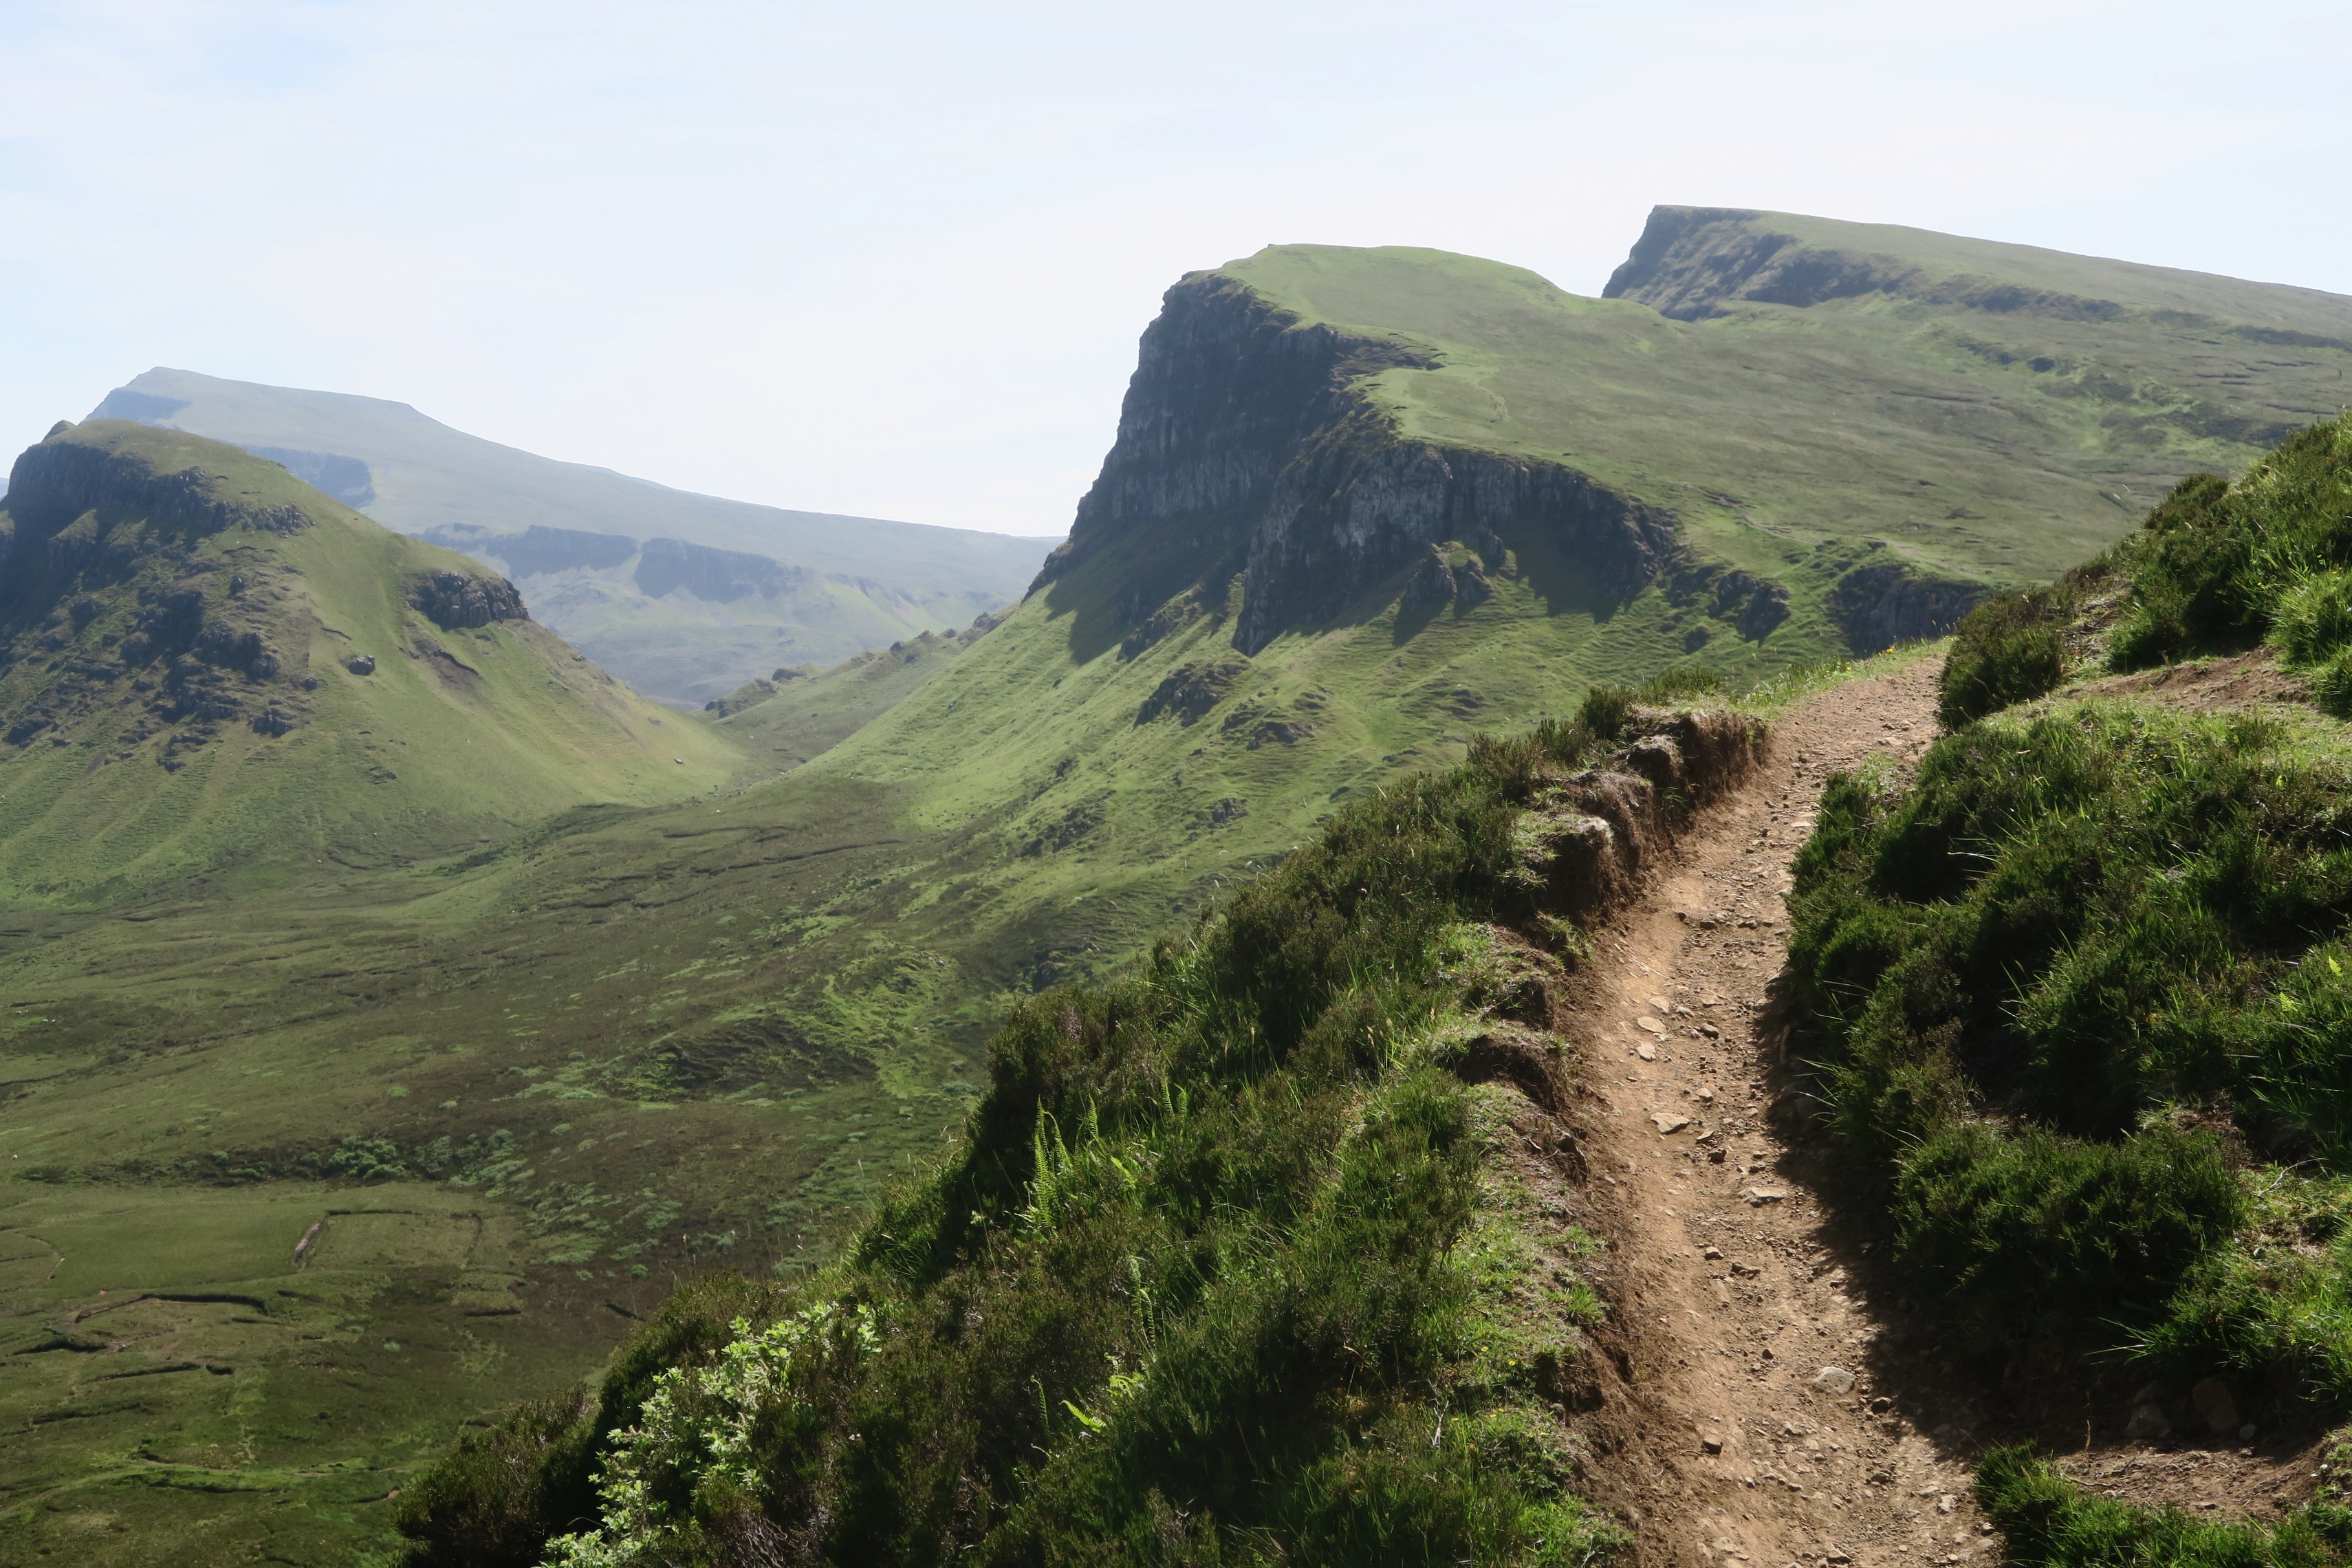
landscape, walking, mountain, trail, hill, adventure, valley, mountain range, highland, terrain, ridge, geology, plateau, fell, ecosystem, landform, mountain pass, geographical feature, mountainous landforms